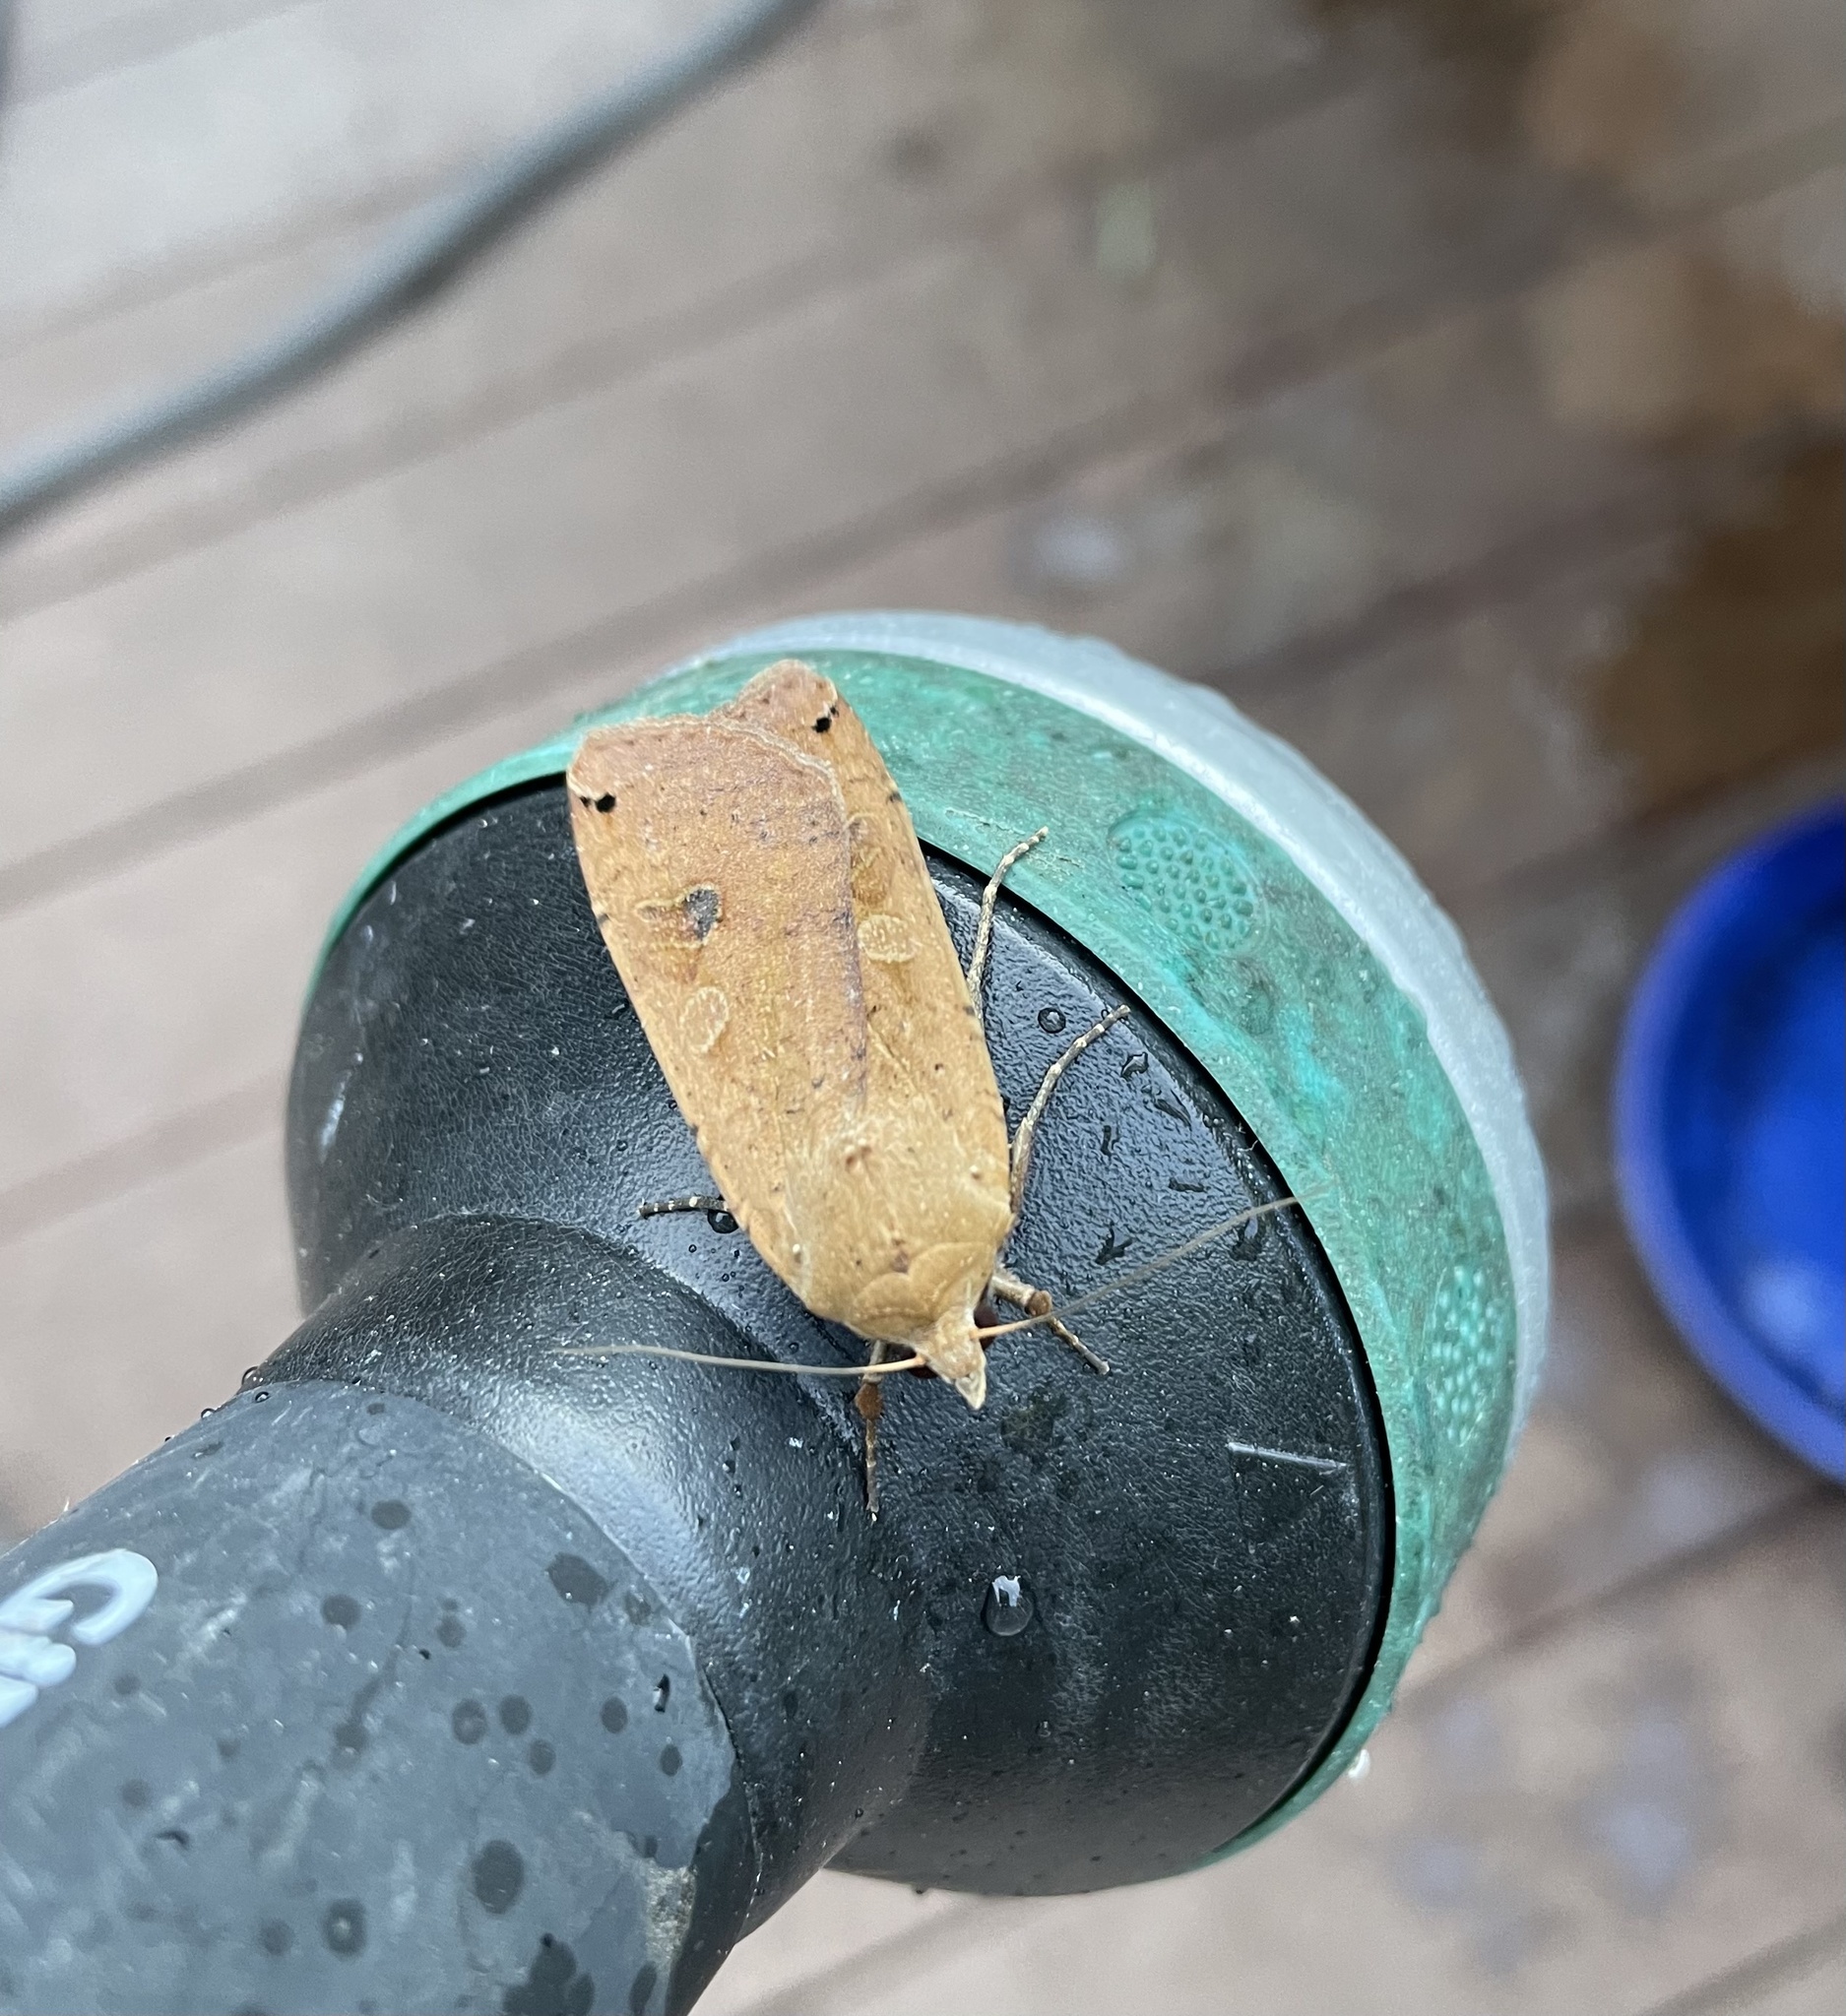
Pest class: cutworms